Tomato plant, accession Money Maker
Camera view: horizontal (90 deg, fisheye); turntable rotation: 210 degrees
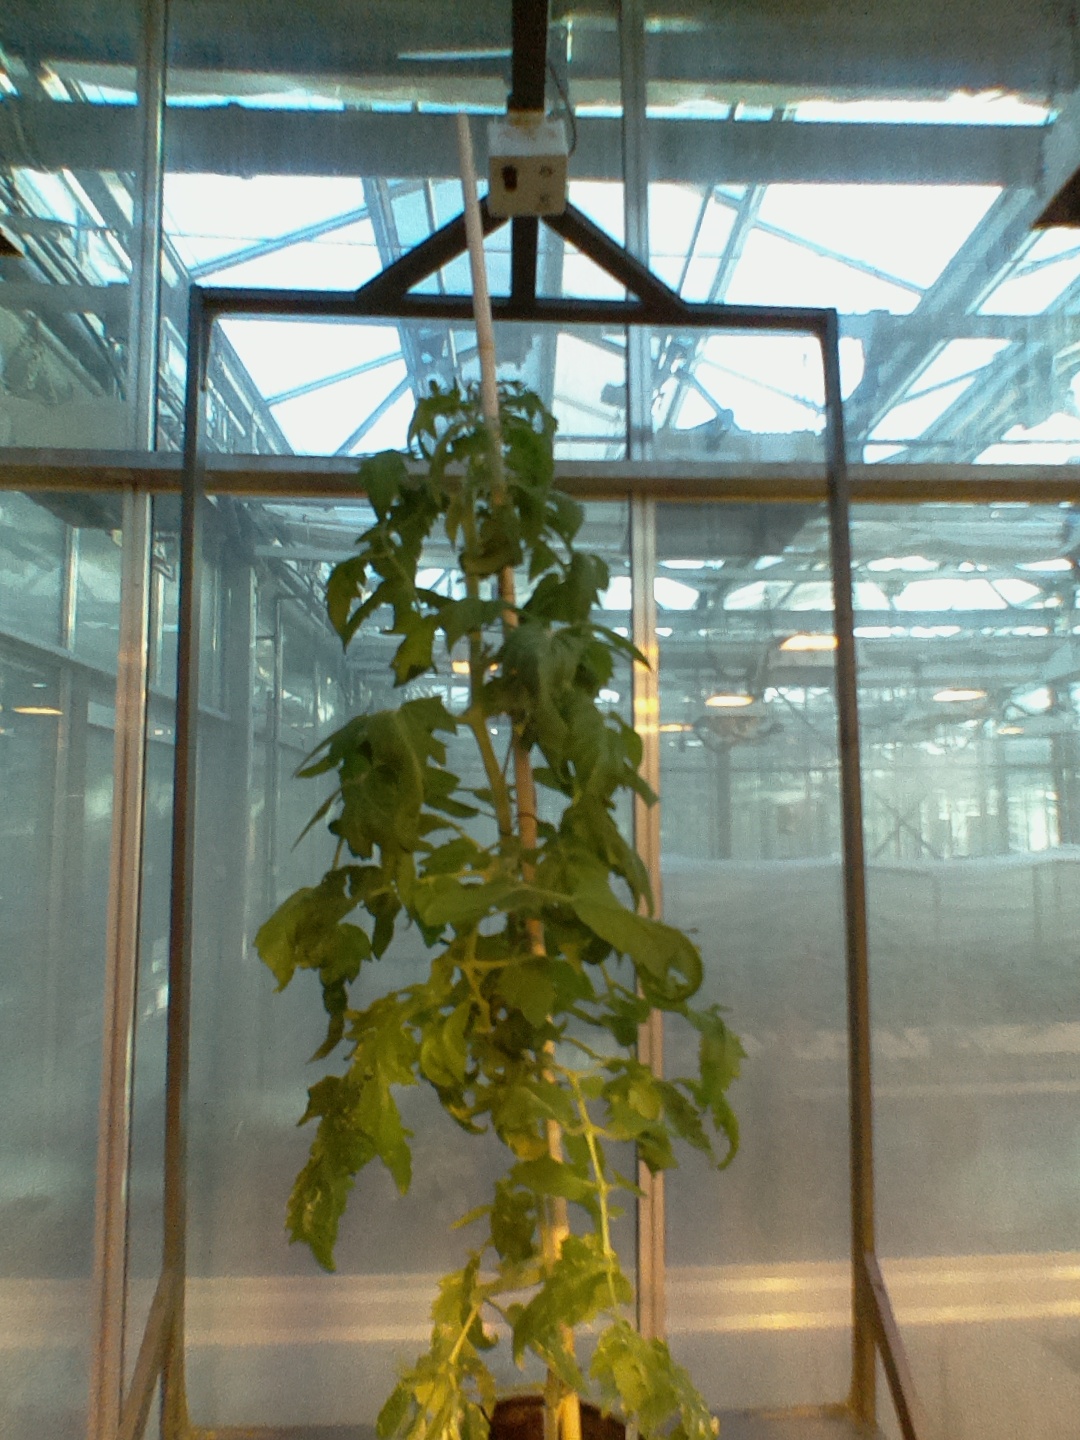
BBCH growth stage 63: 30%-40% of flowers open